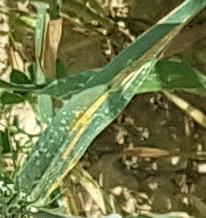
Label: Wheat___Yellow_Rust